Operation Priboi

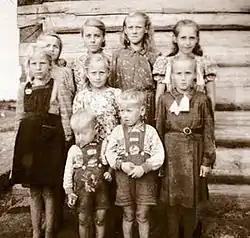
Estonian deportees in Siberia – 28% of deportees were children under the age of 16

Some 72% of deportees were women and children under the age of 16. Kruglov, the Soviet Internal Affairs Minister, reported to Stalin on May 18 that 2,850 were "decrepit solitary old people", 1,785 children without parents to support them, and 146 disabled. About 15% of the deportees were over the age of 60. There were people of very old age; for example, a 95-year-old woman was deported from Švenčionys District, Lithuania.